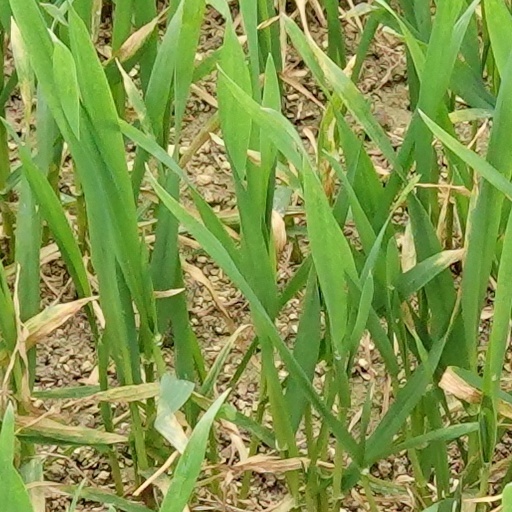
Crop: wheat